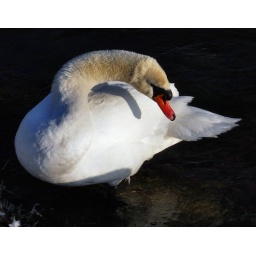
I have met a friendly swan family when waiting for my car being inspected in the service station.